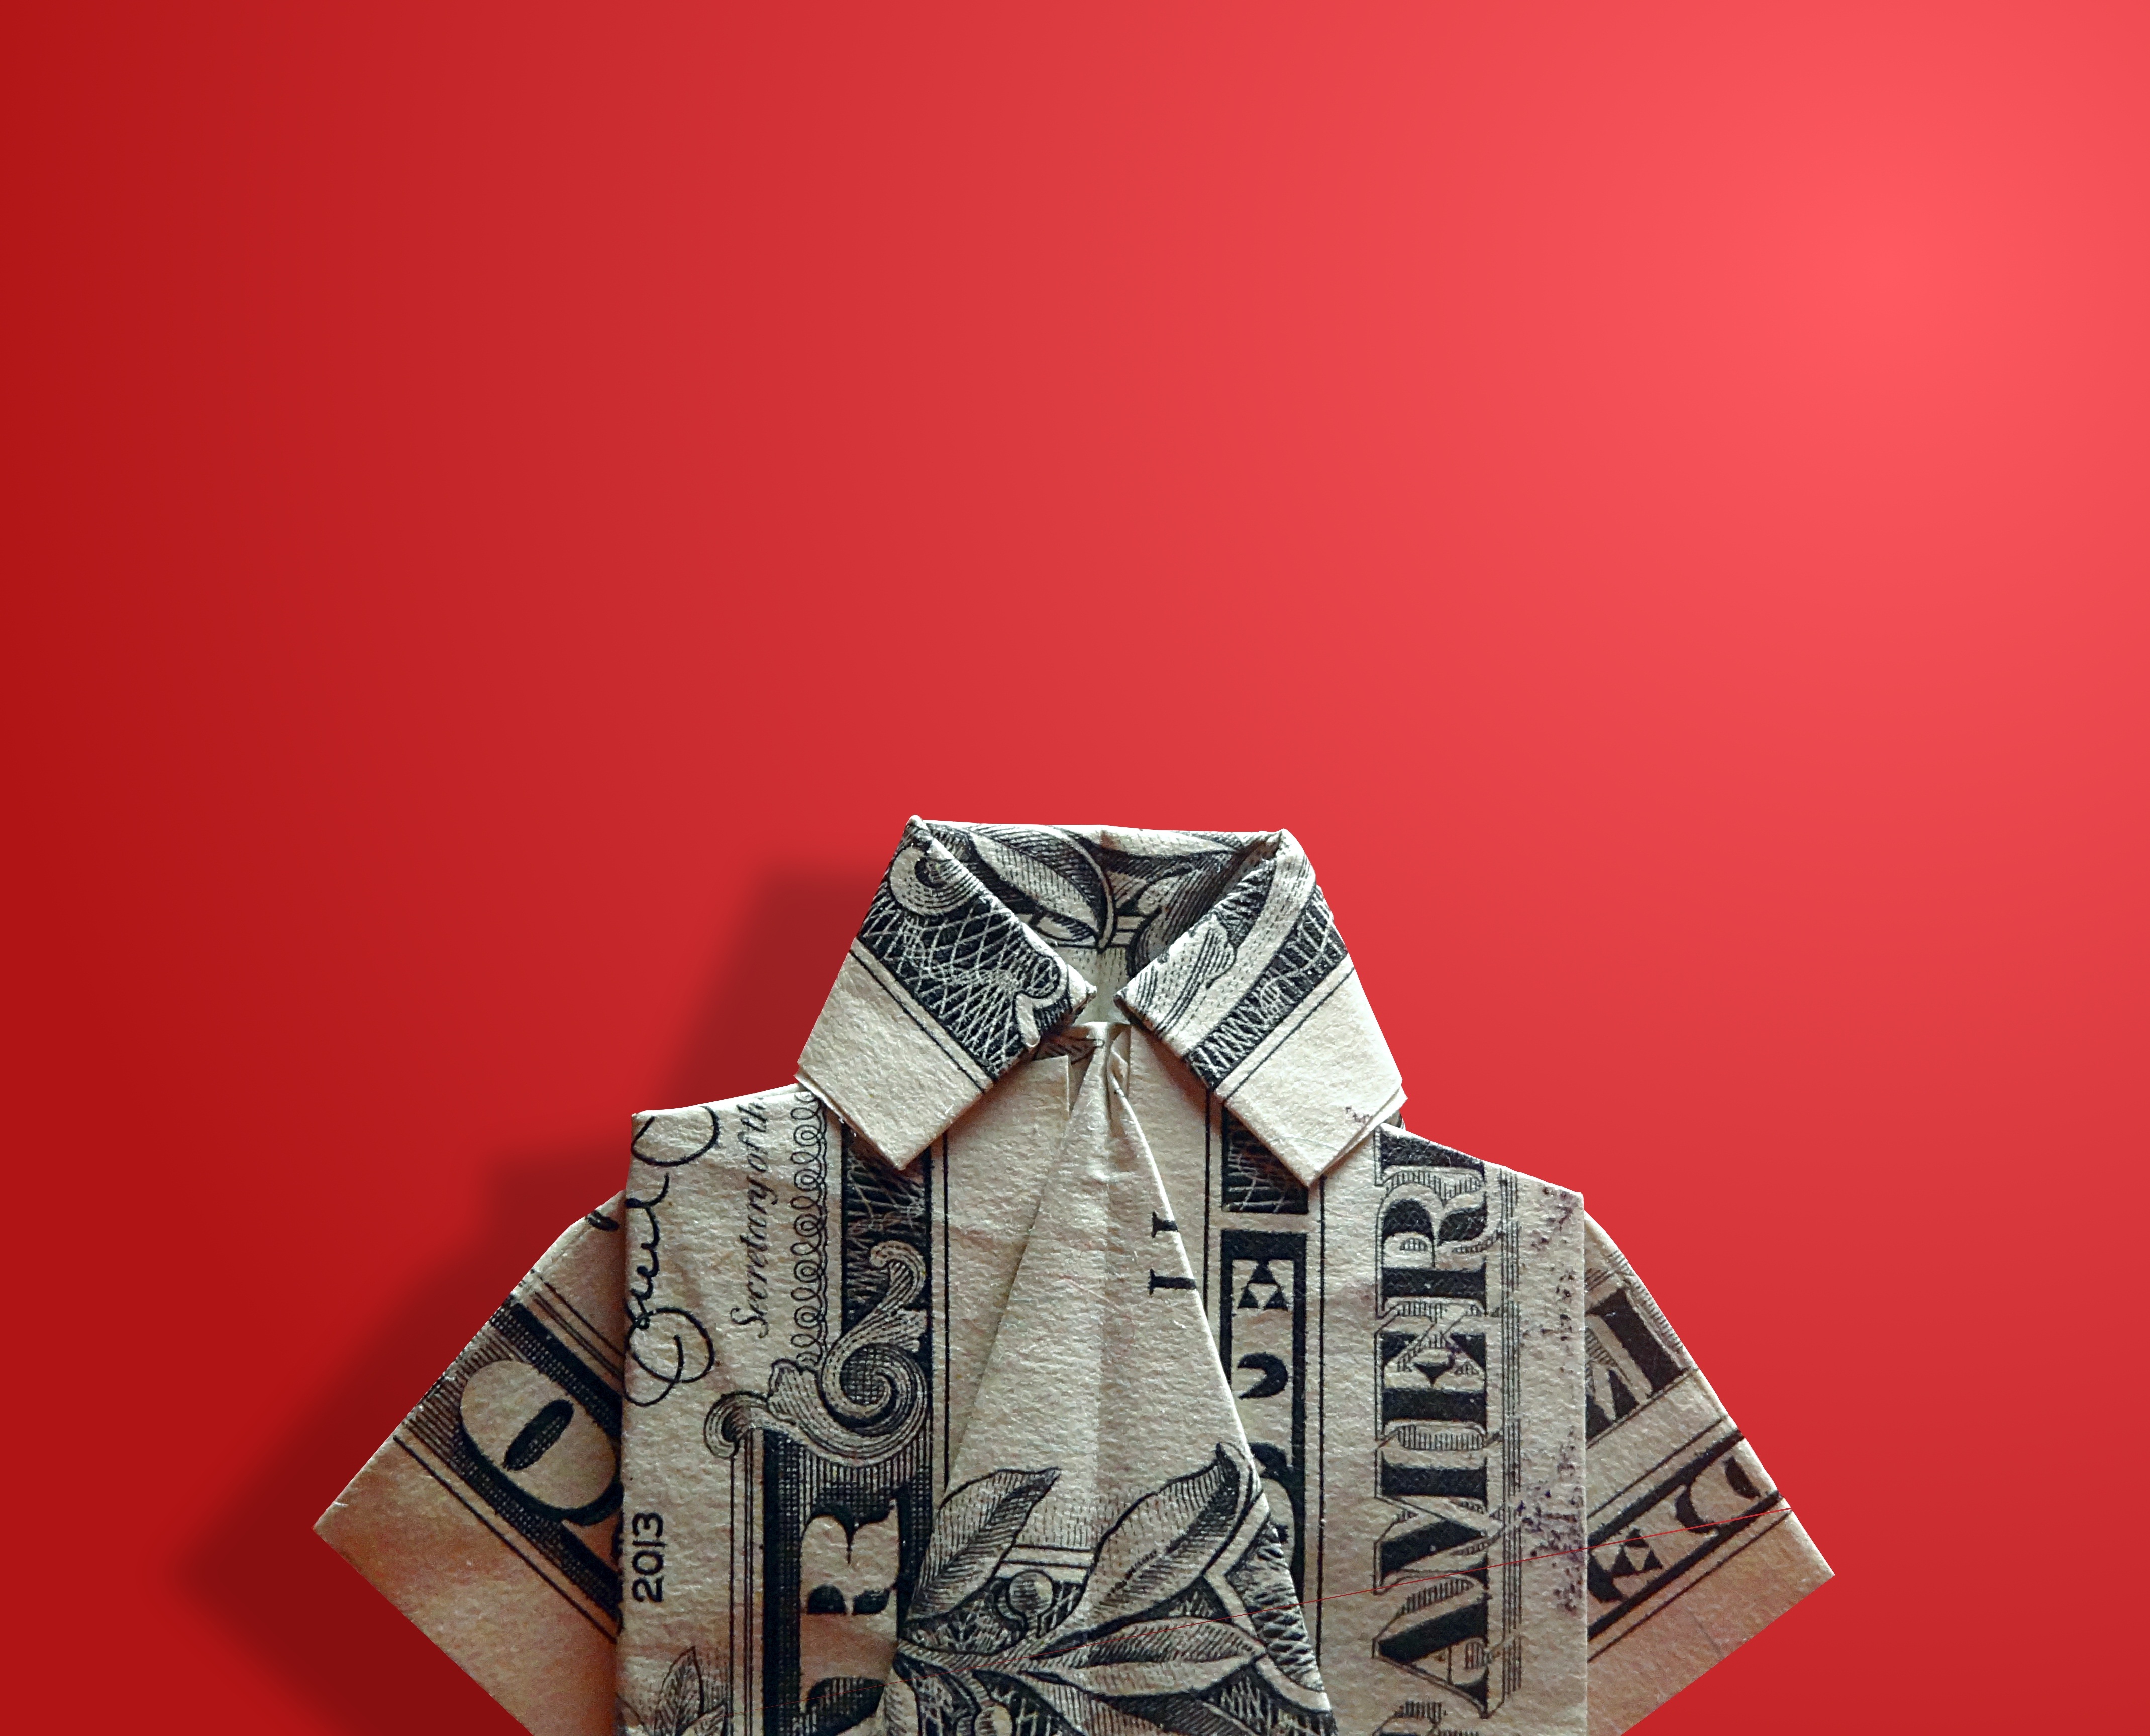
clothing, cash, money, art, brand, design, pattern, illustration, t shirt